Gyro monorail

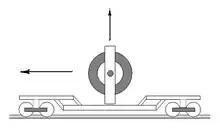
Basic principle of operation: rotation about the vertical axis causes movement about the horizontal axis.

A spinning wheel is mounted in a gimbal frame whose axis of rotation (the precession axis) is perpendicular to the spin axis. The assembly is mounted on the vehicle chassis such that, at equilibrium, the spin axis, precession axis and vehicle roll axis are mutually perpendicular.